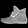
Label: Ankle boot